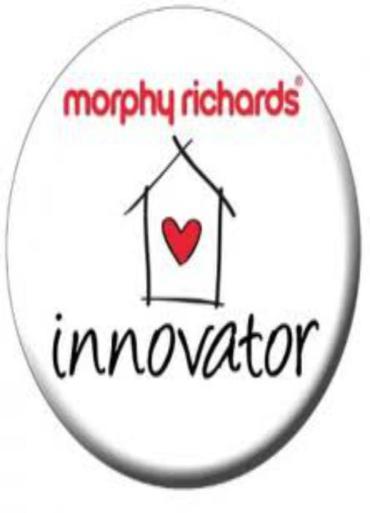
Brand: morphy richards
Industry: Necessities